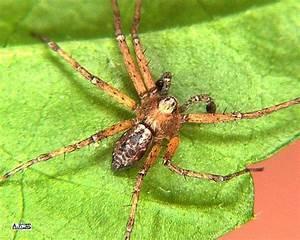
spider